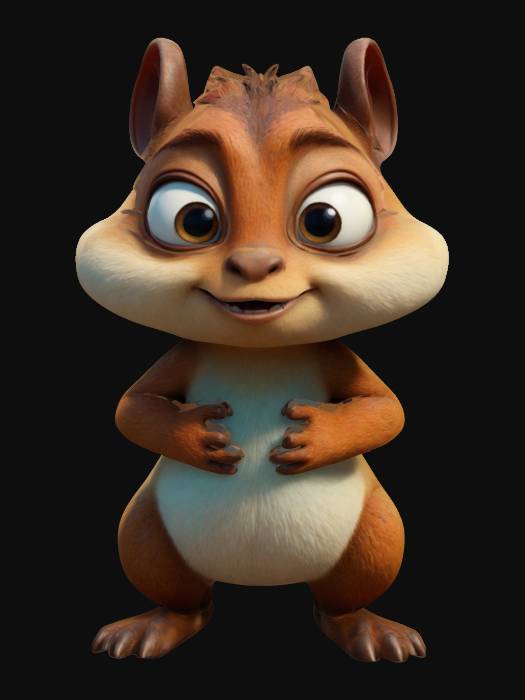
미적 점수 (1~10점): 8